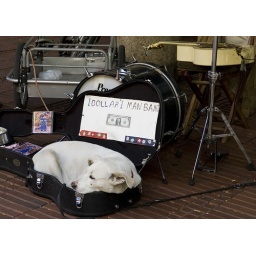
This street musician sang the blues. One of his two dogs took a nap in the guitar case.